What We Wanted

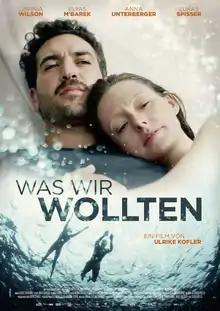
Official release poster

What We Wanted is a 2020 Austrian drama film directed by Ulrike Kofler, in her feature directorial debut, based on the short story "Der Lauf der Dinge" by Peter Stamm. It was selected as the Austrian entry for the Best International Feature Film at the 93rd Academy Awards, but it was not nominated.